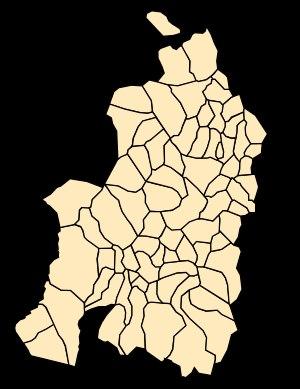
Liste des 79 communes de Basse-Navarre en français et en basque.